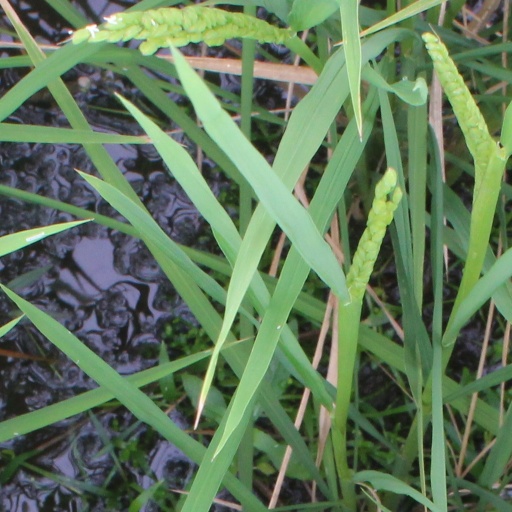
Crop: rice